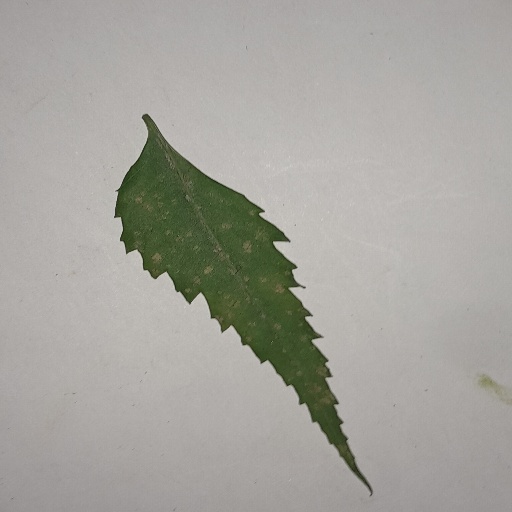
Species: Neem
Leaf condition: Powdery Mildew